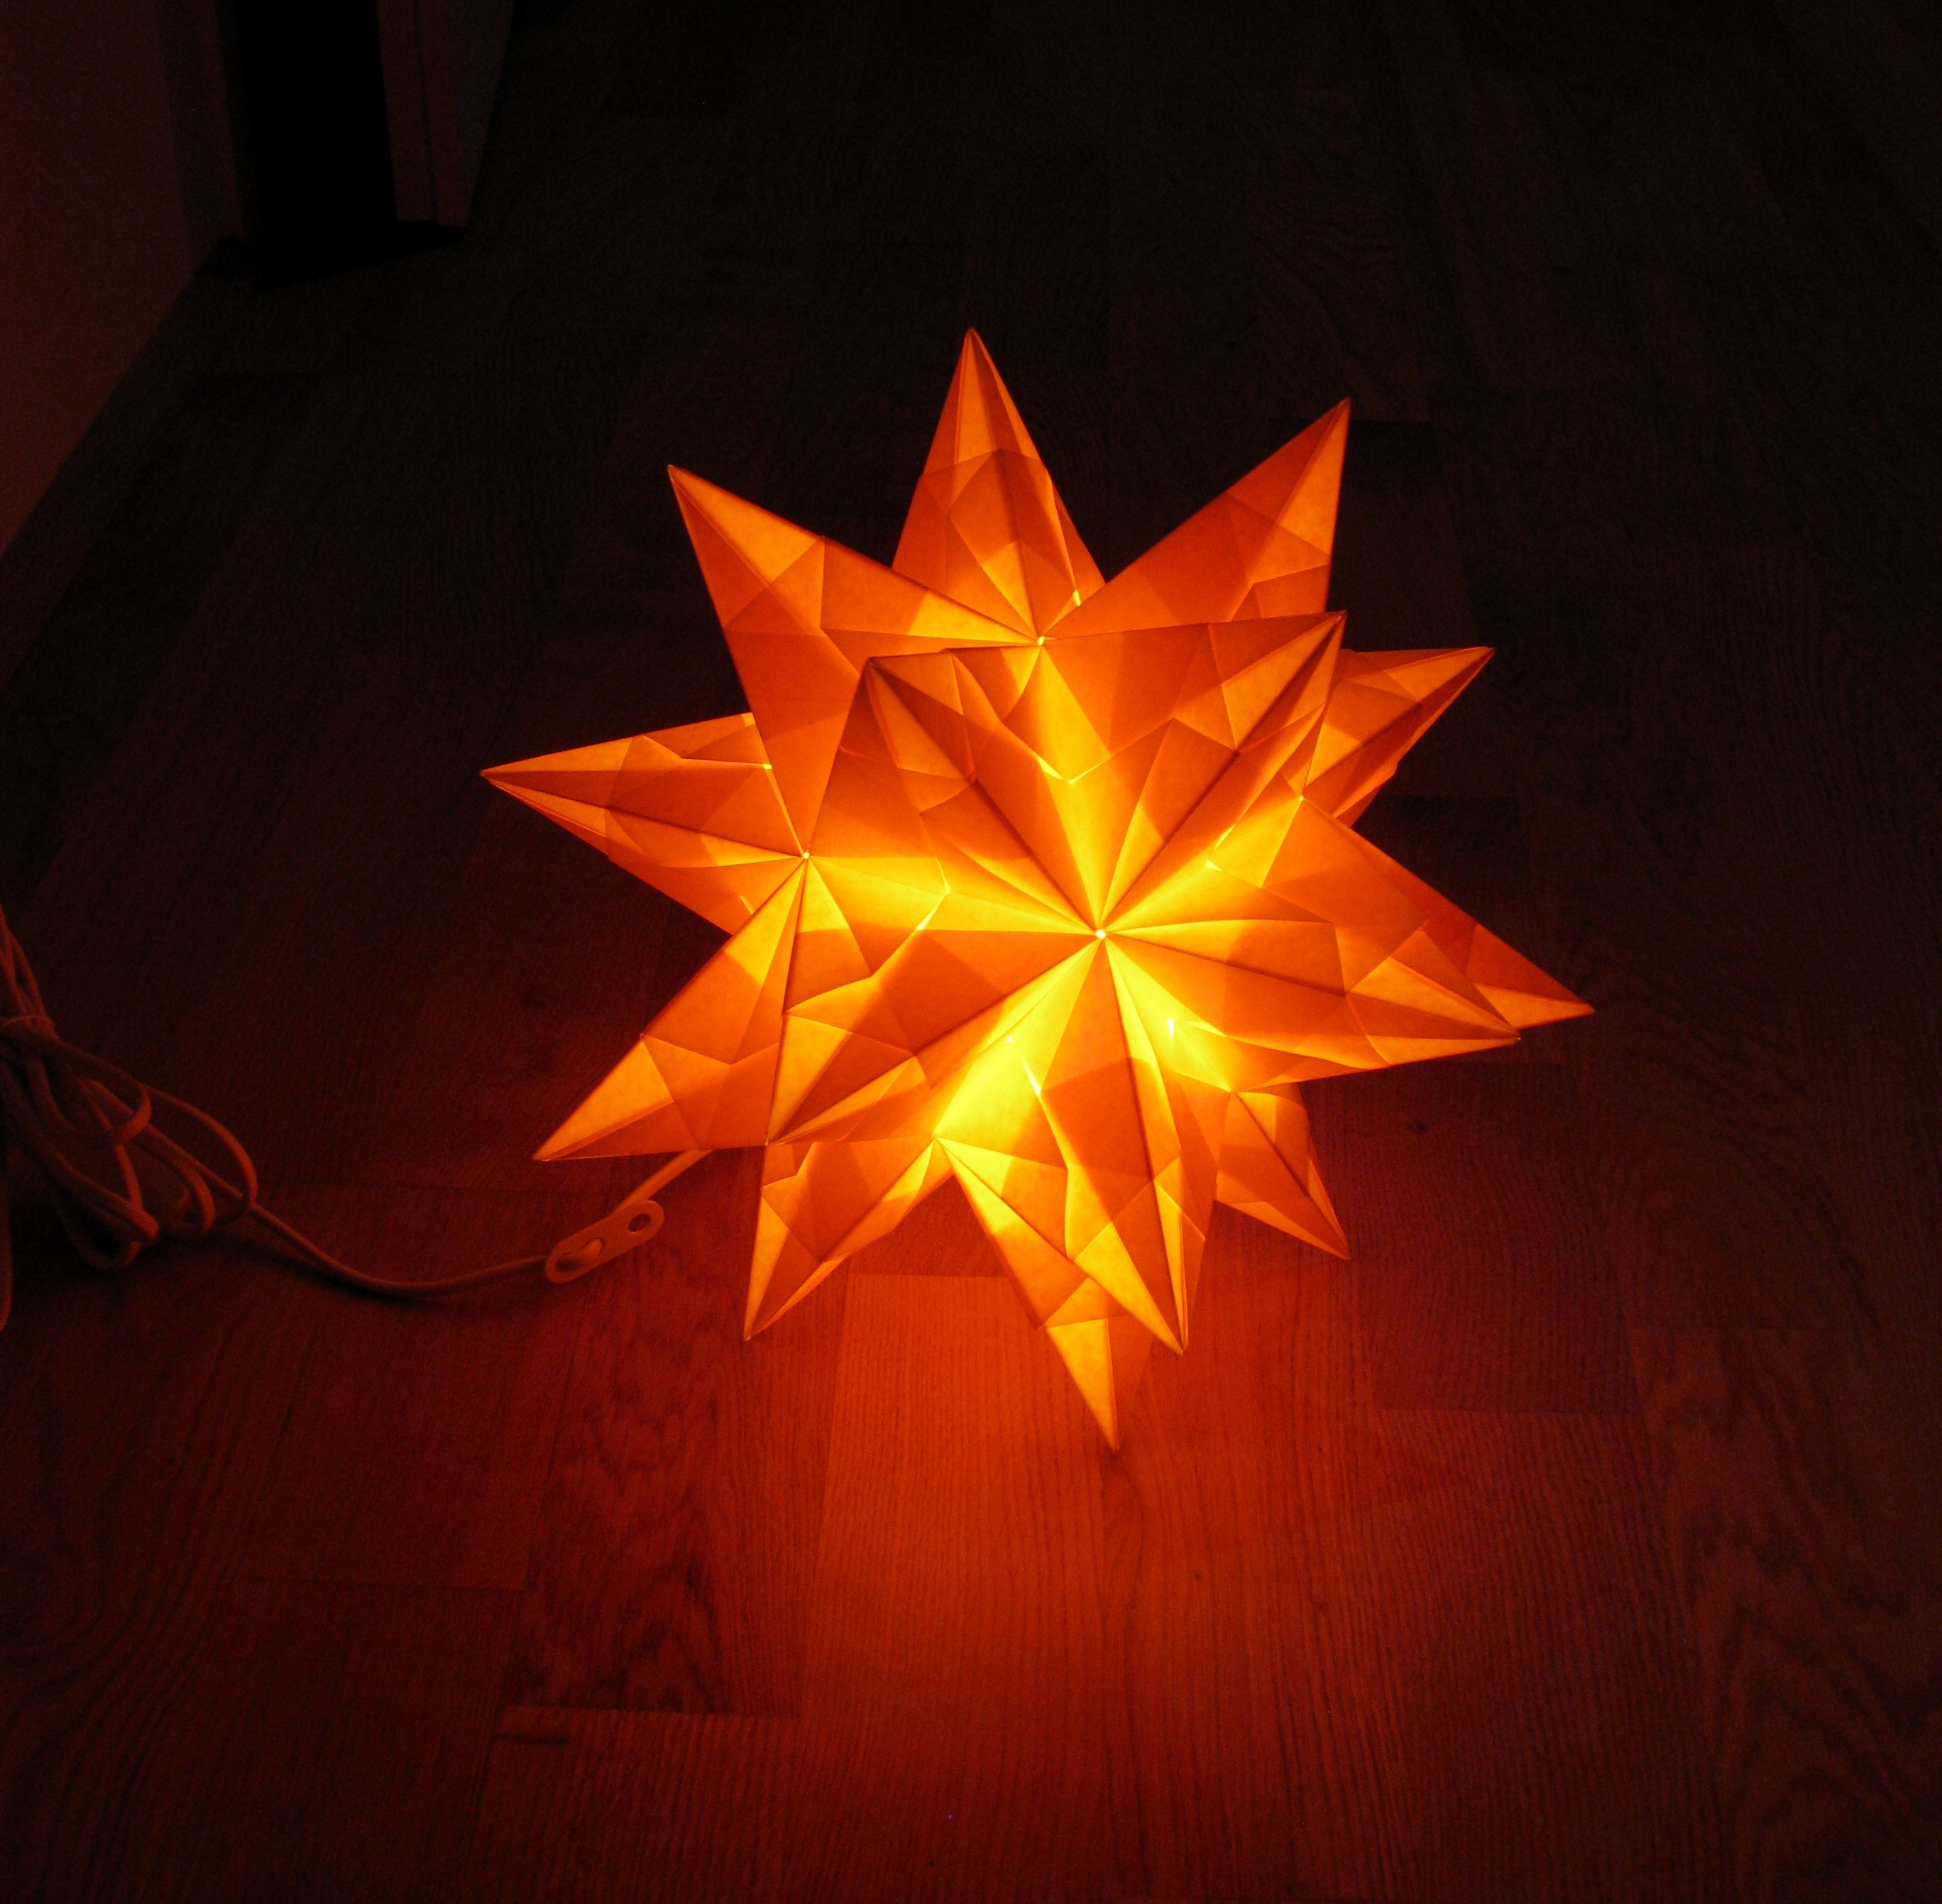
light, plant, star, leaf, flower, petal, lamp, yellow, lighting, maple leaf, art, symmetry, origami, astronomical object